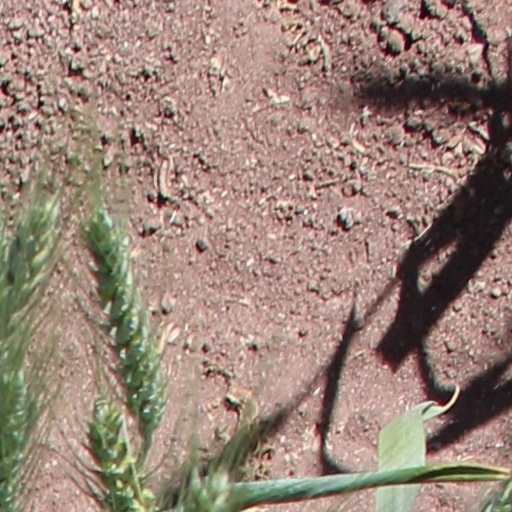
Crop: wheat